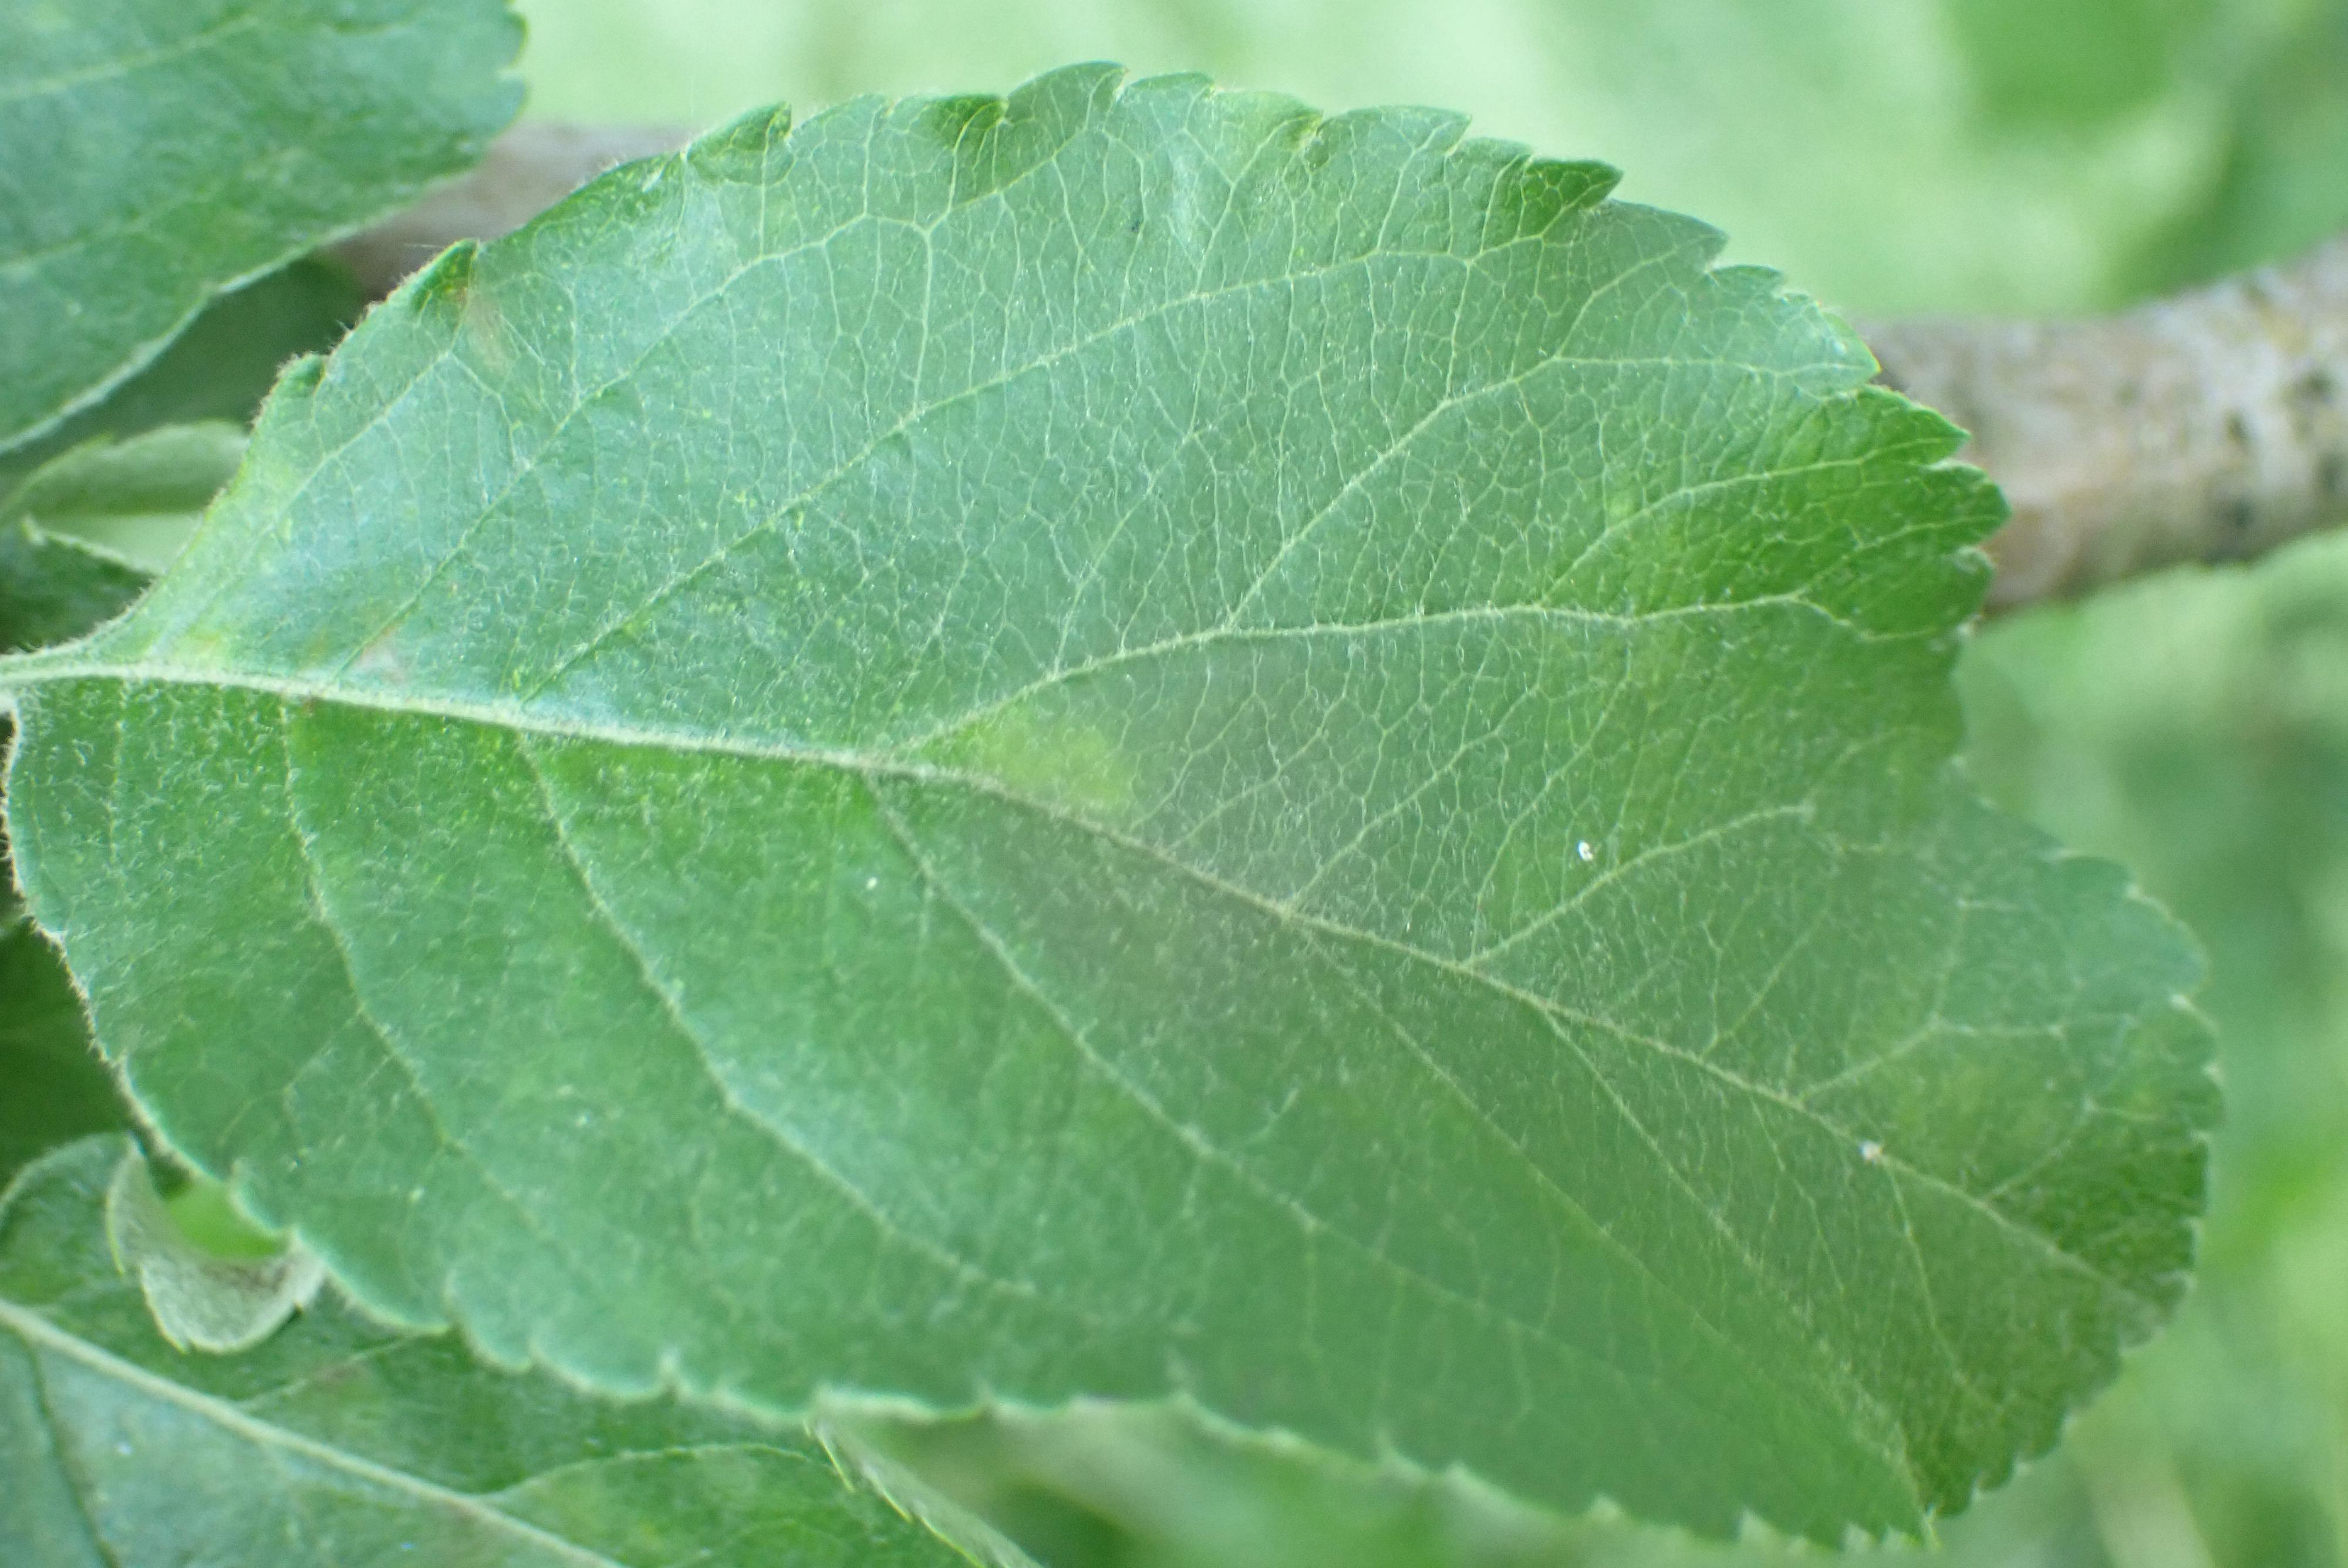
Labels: scab